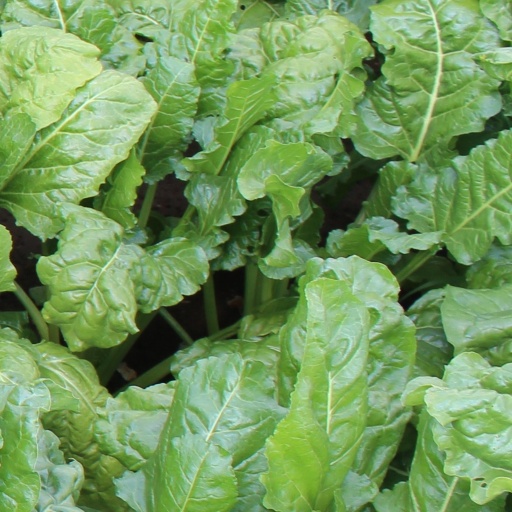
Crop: sugar beet